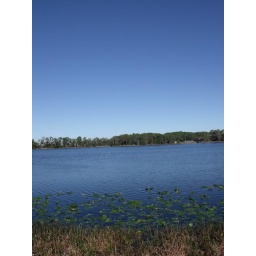
you can thank the trees for the blue sky above and the water below